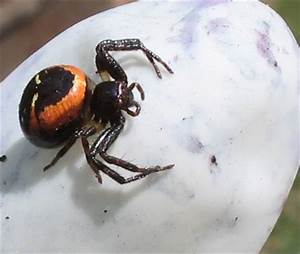
Label: ragno